David M. Allen

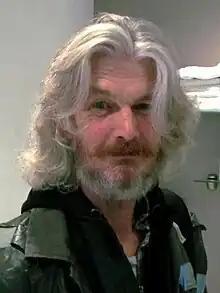

David M. Allen (born 29 June 1953) is an English record producer, engineer and mixer. He is mostly known for his work with new wave, synth-pop and goth rock bands including the Cure, the Sisters of Mercy, the Chameleons, Depeche Mode, the Mission, the Associates, the Human League, Clan of Xymox, Gianna Nannini, Shelleyan Orphan and others. He also produced Neneh Cherry's hit album "Man".